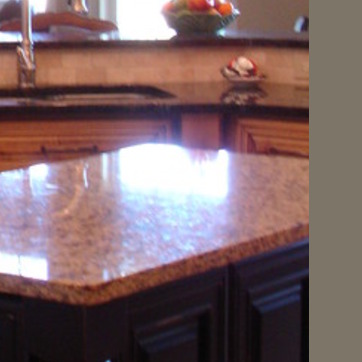
Material: polishedstone